Design Tech High School

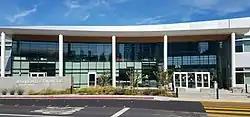
Front entrance of Design Tech High School, October 2018

Design Tech High School, commonly referred to as d.tech, is a public charter high school in the San Francisco Bay Area. The school is located on the Oracle Corporation campus in Redwood City, California, and is part of the San Mateo Union High School District. Founded in 2014, the school has 567 students (as of December 2024) and focuses on implementing technology, self-direction, and the process of design thinking into its curriculum. A second Design Tech school in Rancho Cordova, California was scheduled to open for the 2023-2024 school year. This new campus has closed as of May 1.